Bobby Witt Jr.

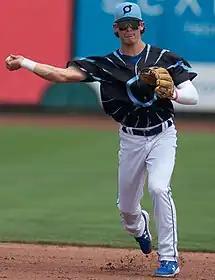
Witt with Omaha in 2021

Witt was one of the top prospects for the 2019 Major League Baseball draft. He was selected by the Kansas City Royals with the second overall pick. Forgoing his commitment to Oklahoma, he signed with the Royals for $7.79 million and made his professional debut at the end of June with the Rookie-level Arizona League Royals. In 37 games over two months, he batted .262/.317/.354 with one home run, 27 RBIs, and nine stolen bases in 10 attempts.